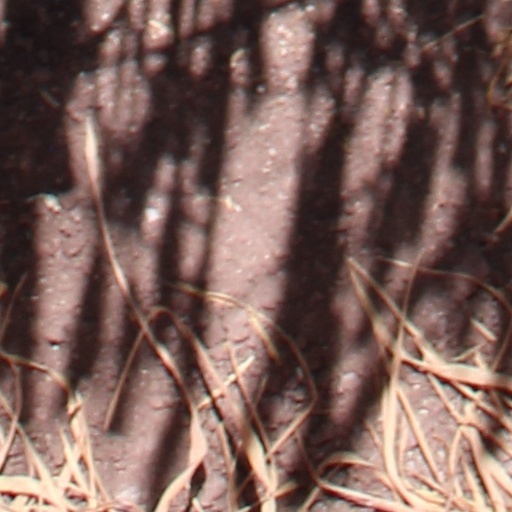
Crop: wheat